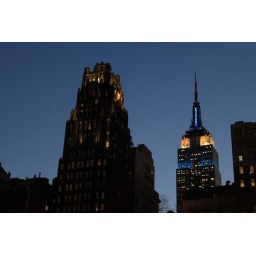
The Empire State Building lit in blue and white for Chanukah